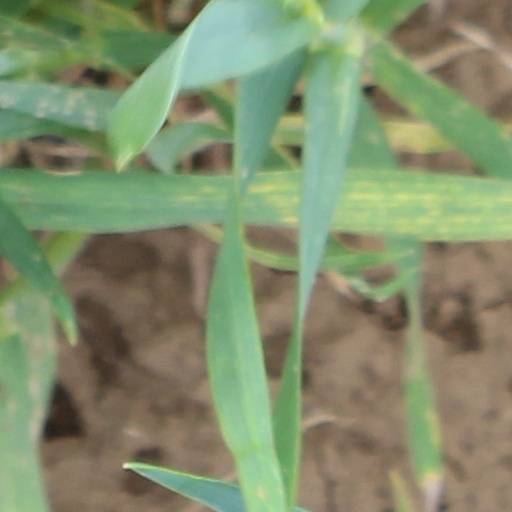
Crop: wheat